Ligne de Cerdagne

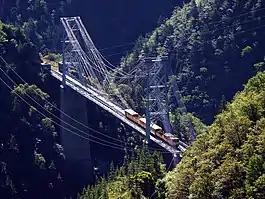
The unusual rail suspension bridge at Pont Gisclard between Sauto and Planès

The Ligne de Cerdagne, usually referred to as Le Petit Train Jaune, is a gauge railway that runs from Villefranche-de-Conflent to Latour-de-Carol-Enveitg in the French Pyrenees.